Beira (Portugal)

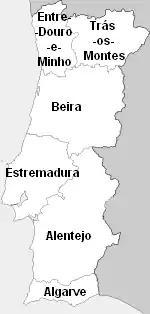
Portugal's traditional provinces

Beira was one of the six traditional provinces or "comarcas" of Portugal.